Narcís Sayrach i Fatjó dels Xiprers

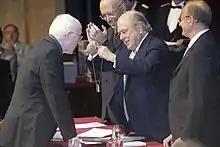
Picture of Narcís Sayrach

Narcís Sayrach i Fatjó dels Xiprers (1931 – 3 December 2016) was a Catalan historian, cultural promoter and civic activist.